Bichelsee

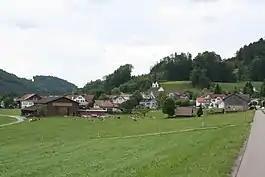
Bichelsee village

Bichelsee is a village and former municipality in the canton of Thurgau, Switzerland. It takes its name from the nearby lake, Bichelsee.